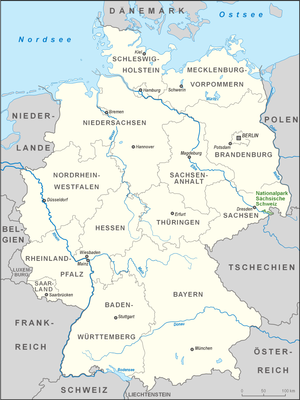
Nationalpark Sächsische Schweiz
Nationalparken ligger i Sachsen i det østlige i Tyskland
Nationalpark Sächsische Schweiz er en tysk nationalpark i Elbens Sandstensbjerge ved den tjekkiske grænse. Den ligger øst for Dresden, hvor floden Elben løber ind i delstaten Sachsen. Nationalparken er omkring 93,5 km² stor, og har eksisteret siden 12. September 1990. Den ligger i en større fredning på godt 400 km², som har status af landskabsbeskyttelsesområde. Tilsammen kaldes området for Det Sachsiske Schweiz.